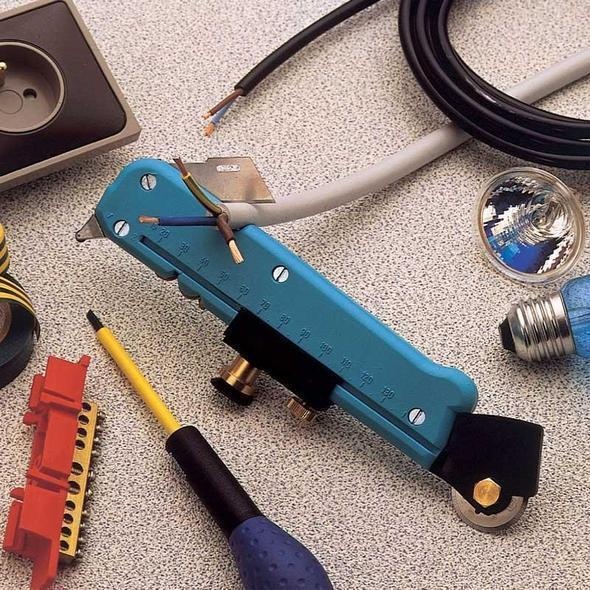
Multi-functional Glass & Tile Cutter
Brand: bibtic
Cut, Sharpen & Repair Like A True Expert - The Perfect Tool For Excellent Workmanship! Cutting through tile and glass can be a great deal for anyone to do and a costly one as well. With the Multifunctional Glass & Tile Cutter , we were able to combine a glass and tile cutter all in one tool as well as include multiple additional functions to optimize the cutting process in any situation. Equipped with over 20 different tools and features , it is versatile and the most convenient gadget for you. These features include various knives, rulers, sharpening stones and even a saw and screwdriver, all specifically made to provide ultimate work precision . You can now work from home or travel anywhere with fewer tools in hand and get more projects done all from just one tool ! FEATURES HIGH QUALITY. This multifunctional glass cutter is made of a metalhead, ABS handle and carbide wheel blades, which is durable. MULTIFUNCTIONAL DESIGN. It can cut glass, tiles, tiles, plastics, wallpaper; glass knives, tape measure, ruler, saw, level, screwdriver, utility knife, sharpening stone, cutter, drill, bottle opener, compass cutter, etc. You just need one to solve various problems. EASY TO CARRY. The unique small and lightweight design makes it easy to carry around, the function of which can solve most of the needs of living and wilderness. AN ESSENTIAL HOMELIFE TOOL. Ultra-multi-purpose, multiple combinations, unique design allows the tool to be used in a variety of applications. It can be used as sharpening knives scissors, bottle opener, wood saws, paper cutters, steel tape, gradienter, etc. It is an ideal multi-functional tool for home life. SPECIFICATIONS Weight: 50g. Size: Wxp-183(mm). Cut Thickness: 3-8mm. Material: Stainless steel and plastic. PACKAGE INCLUDES 1 x Multifunctional Glass & Tile Cutter
Category: Hardware > Tools > Cutters > Glass Cutters